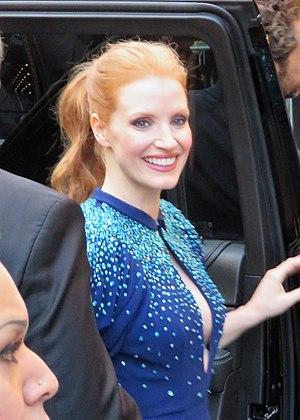
Le Grand Jeu ou Le Jeu de Molly au Québec est un film américain écrit et réalisé par Aaron Sorkin, sorti en 2017. Il s'inspire de la vie de Molly Bloom, également auteure du livre duquel est adapté le long-métrage.